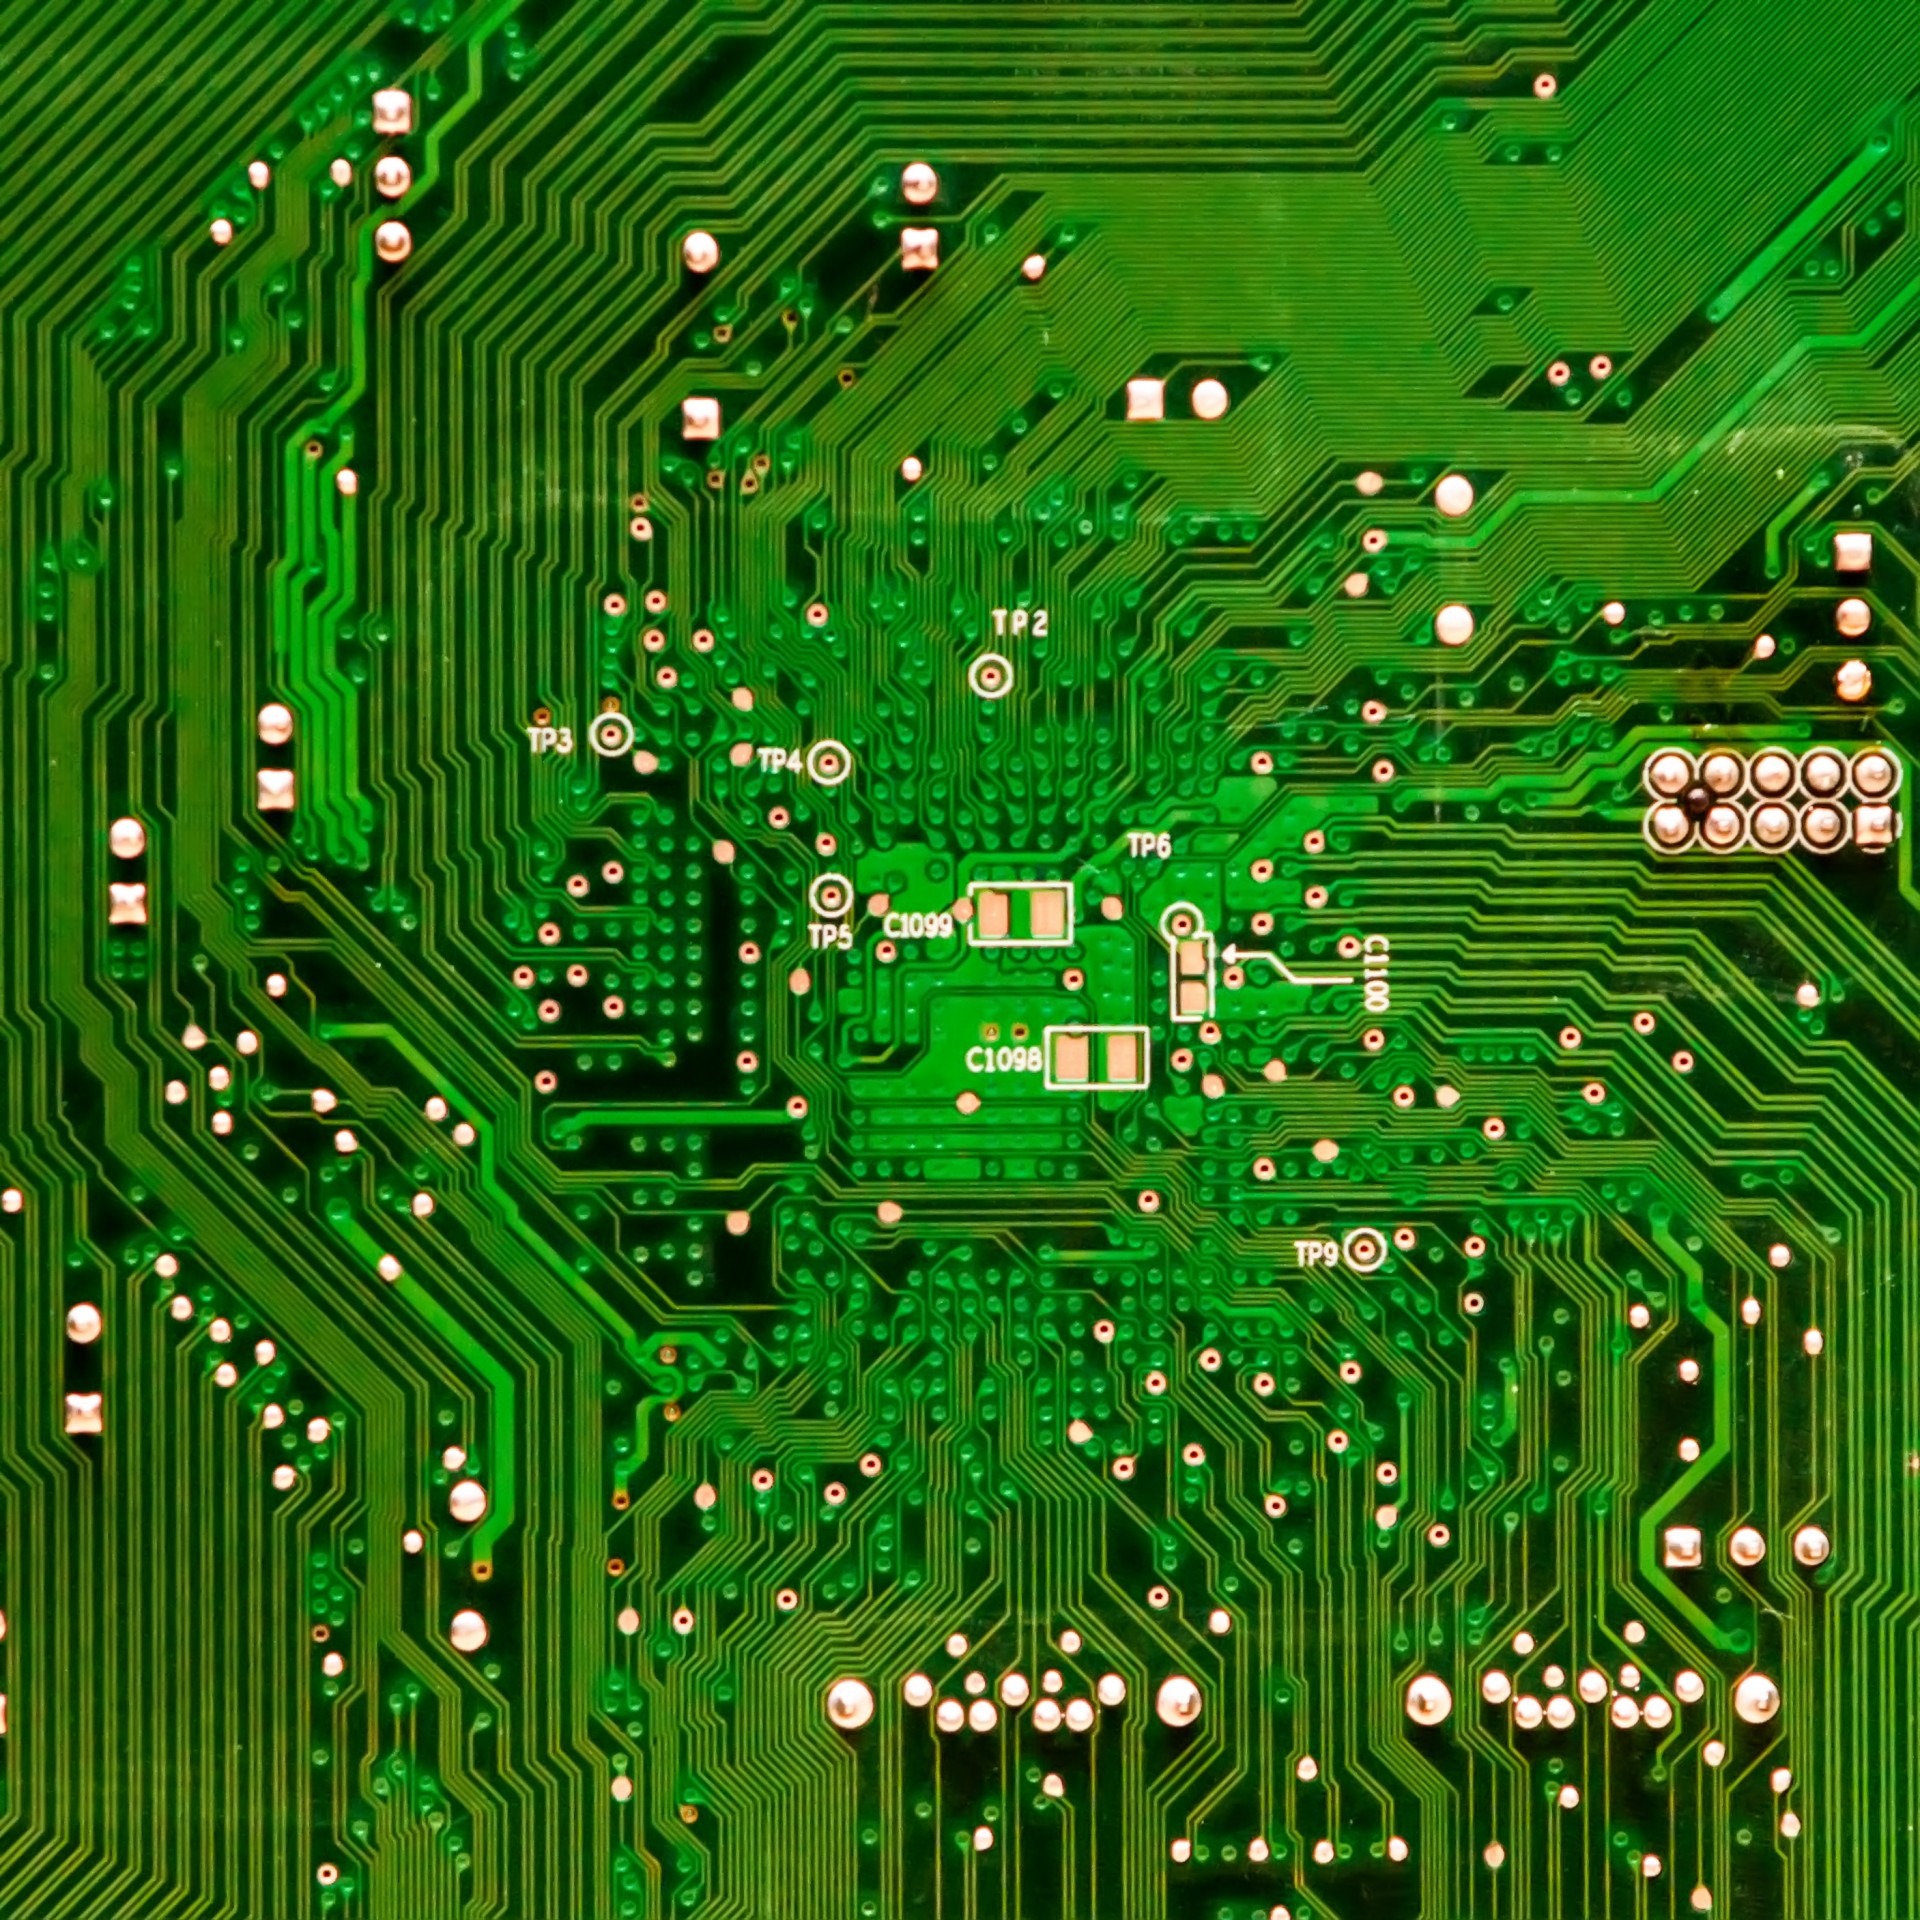
computer, board, technology, line, green, geometric, communication, industry, business, electricity, futuristic, electronic, device, close up, font, future, background, engineering, illustration, design, digital, hardware, connect, information, connection, circuit, chip, component, electronic device, outdoor structure, electrical network